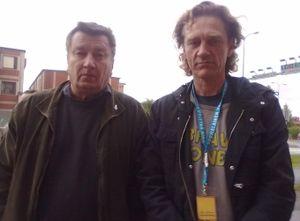
Aki Kaurismäki est un réalisateur finlandais, né le 4 avril 1957 à Orimattila.